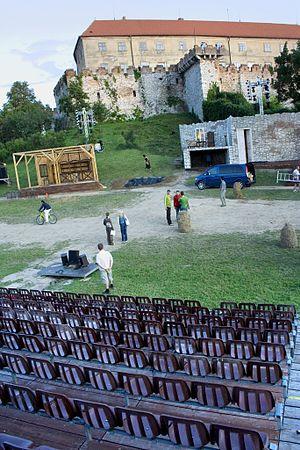
Le château de Siklós, est un château médiéval situé dans la micro-région de Siklós, dans le comitat de Baranya en Hongrie.